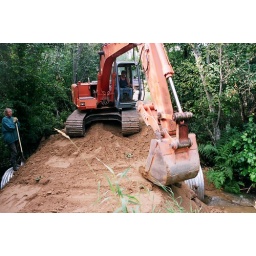
wooden bridge collapsed 2008, new metal culvert installed in place